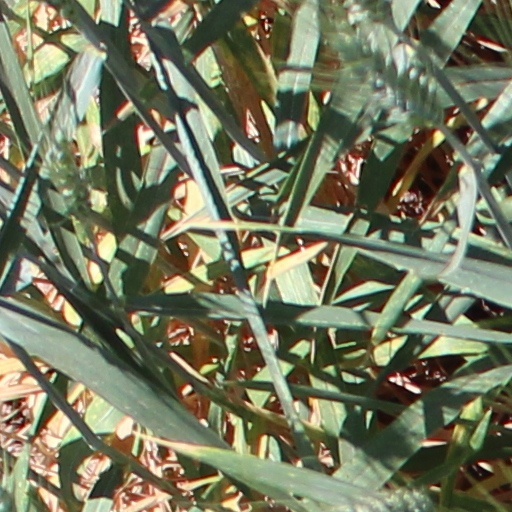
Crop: wheat